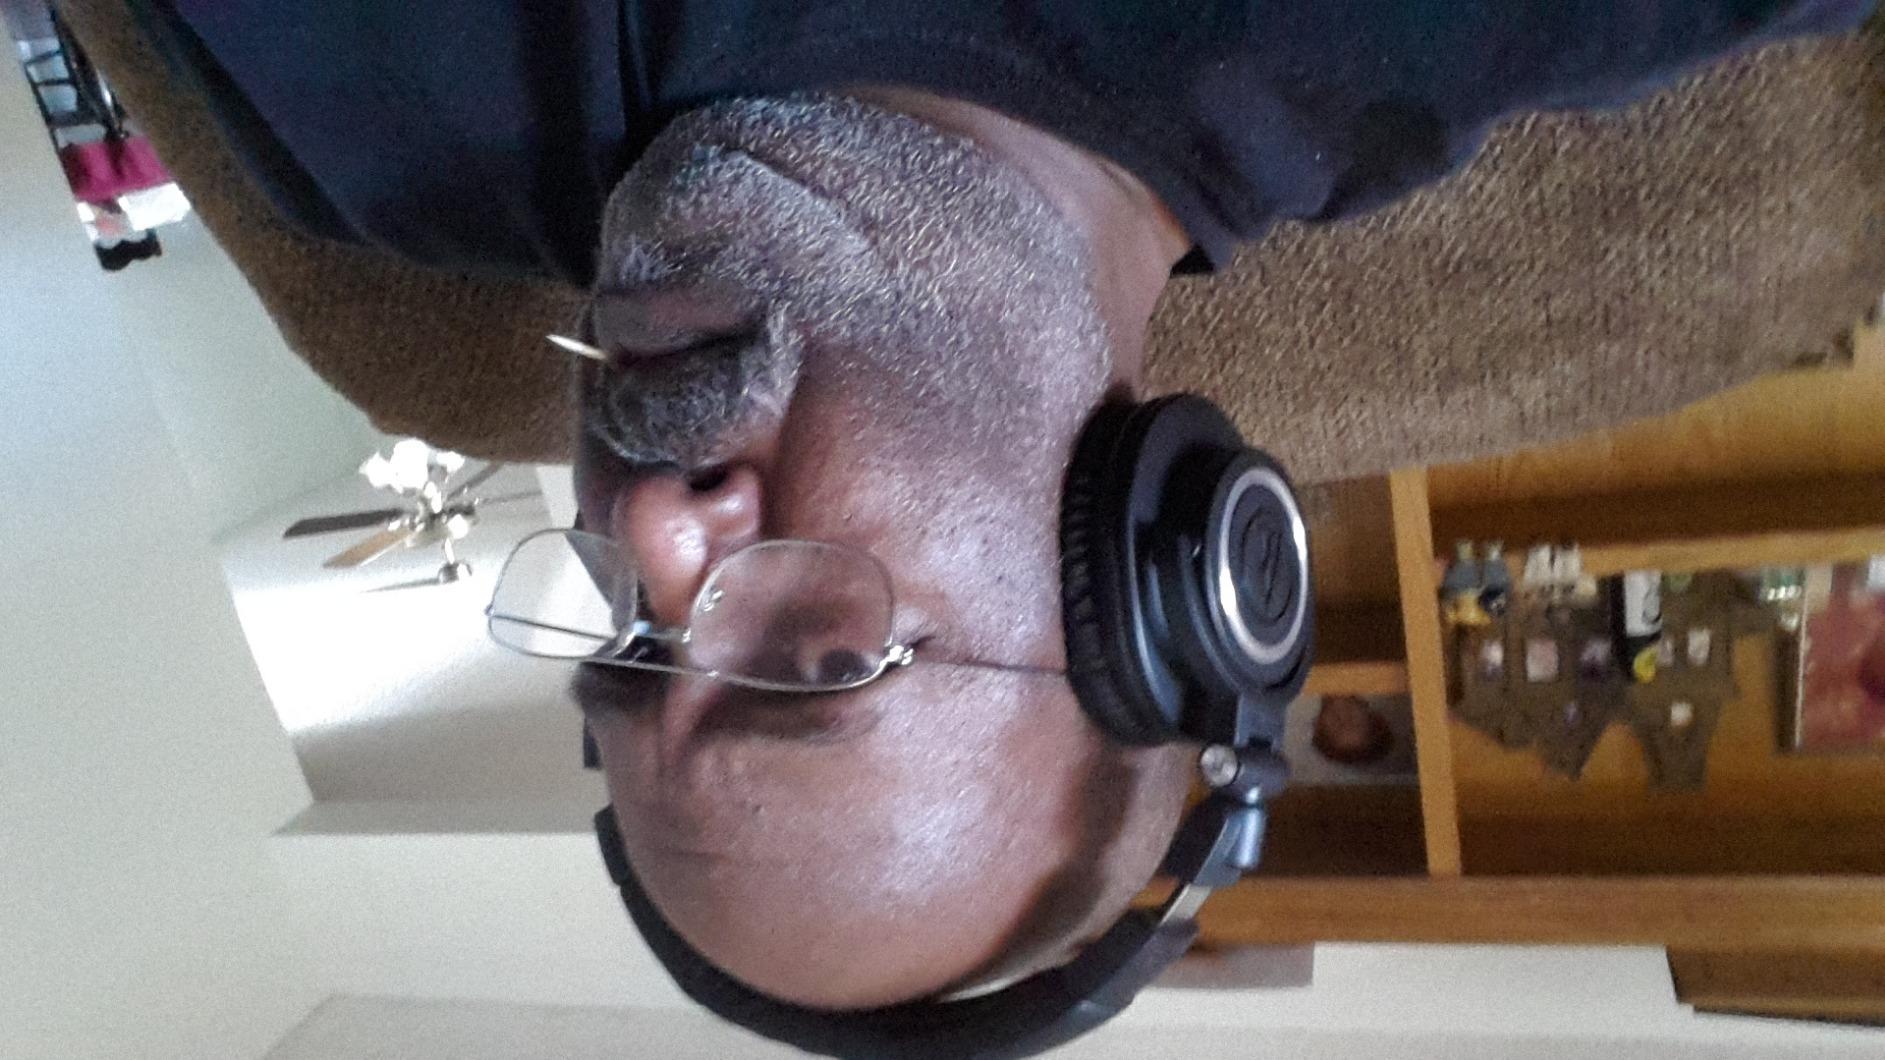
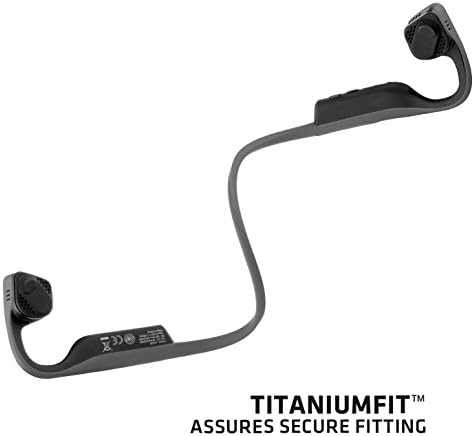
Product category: headphones
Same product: no